Shebyu collar

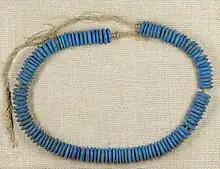
A "shebyu" collar of faience beads from the burial of Amenhotep

The "shebyu" collar is an ancient Egyptian necklace composed of one or more strands of disc beads. Collars specifically called "shebyu" by the ancient Egyptians are the two-stranded kind given to officials as part of a royal reward. However, the term is used in Egyptology to refer to any necklace composed of lenticular or disc beads regardless of the material.